Spirit turtle

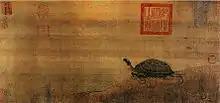
Zhang-Gui-Shen-gui-tu

The Erya provides entries on the terms "divine turtle" and "spirit turtle". The former term includes an annotation which simply reads "the most sacred of turtles".